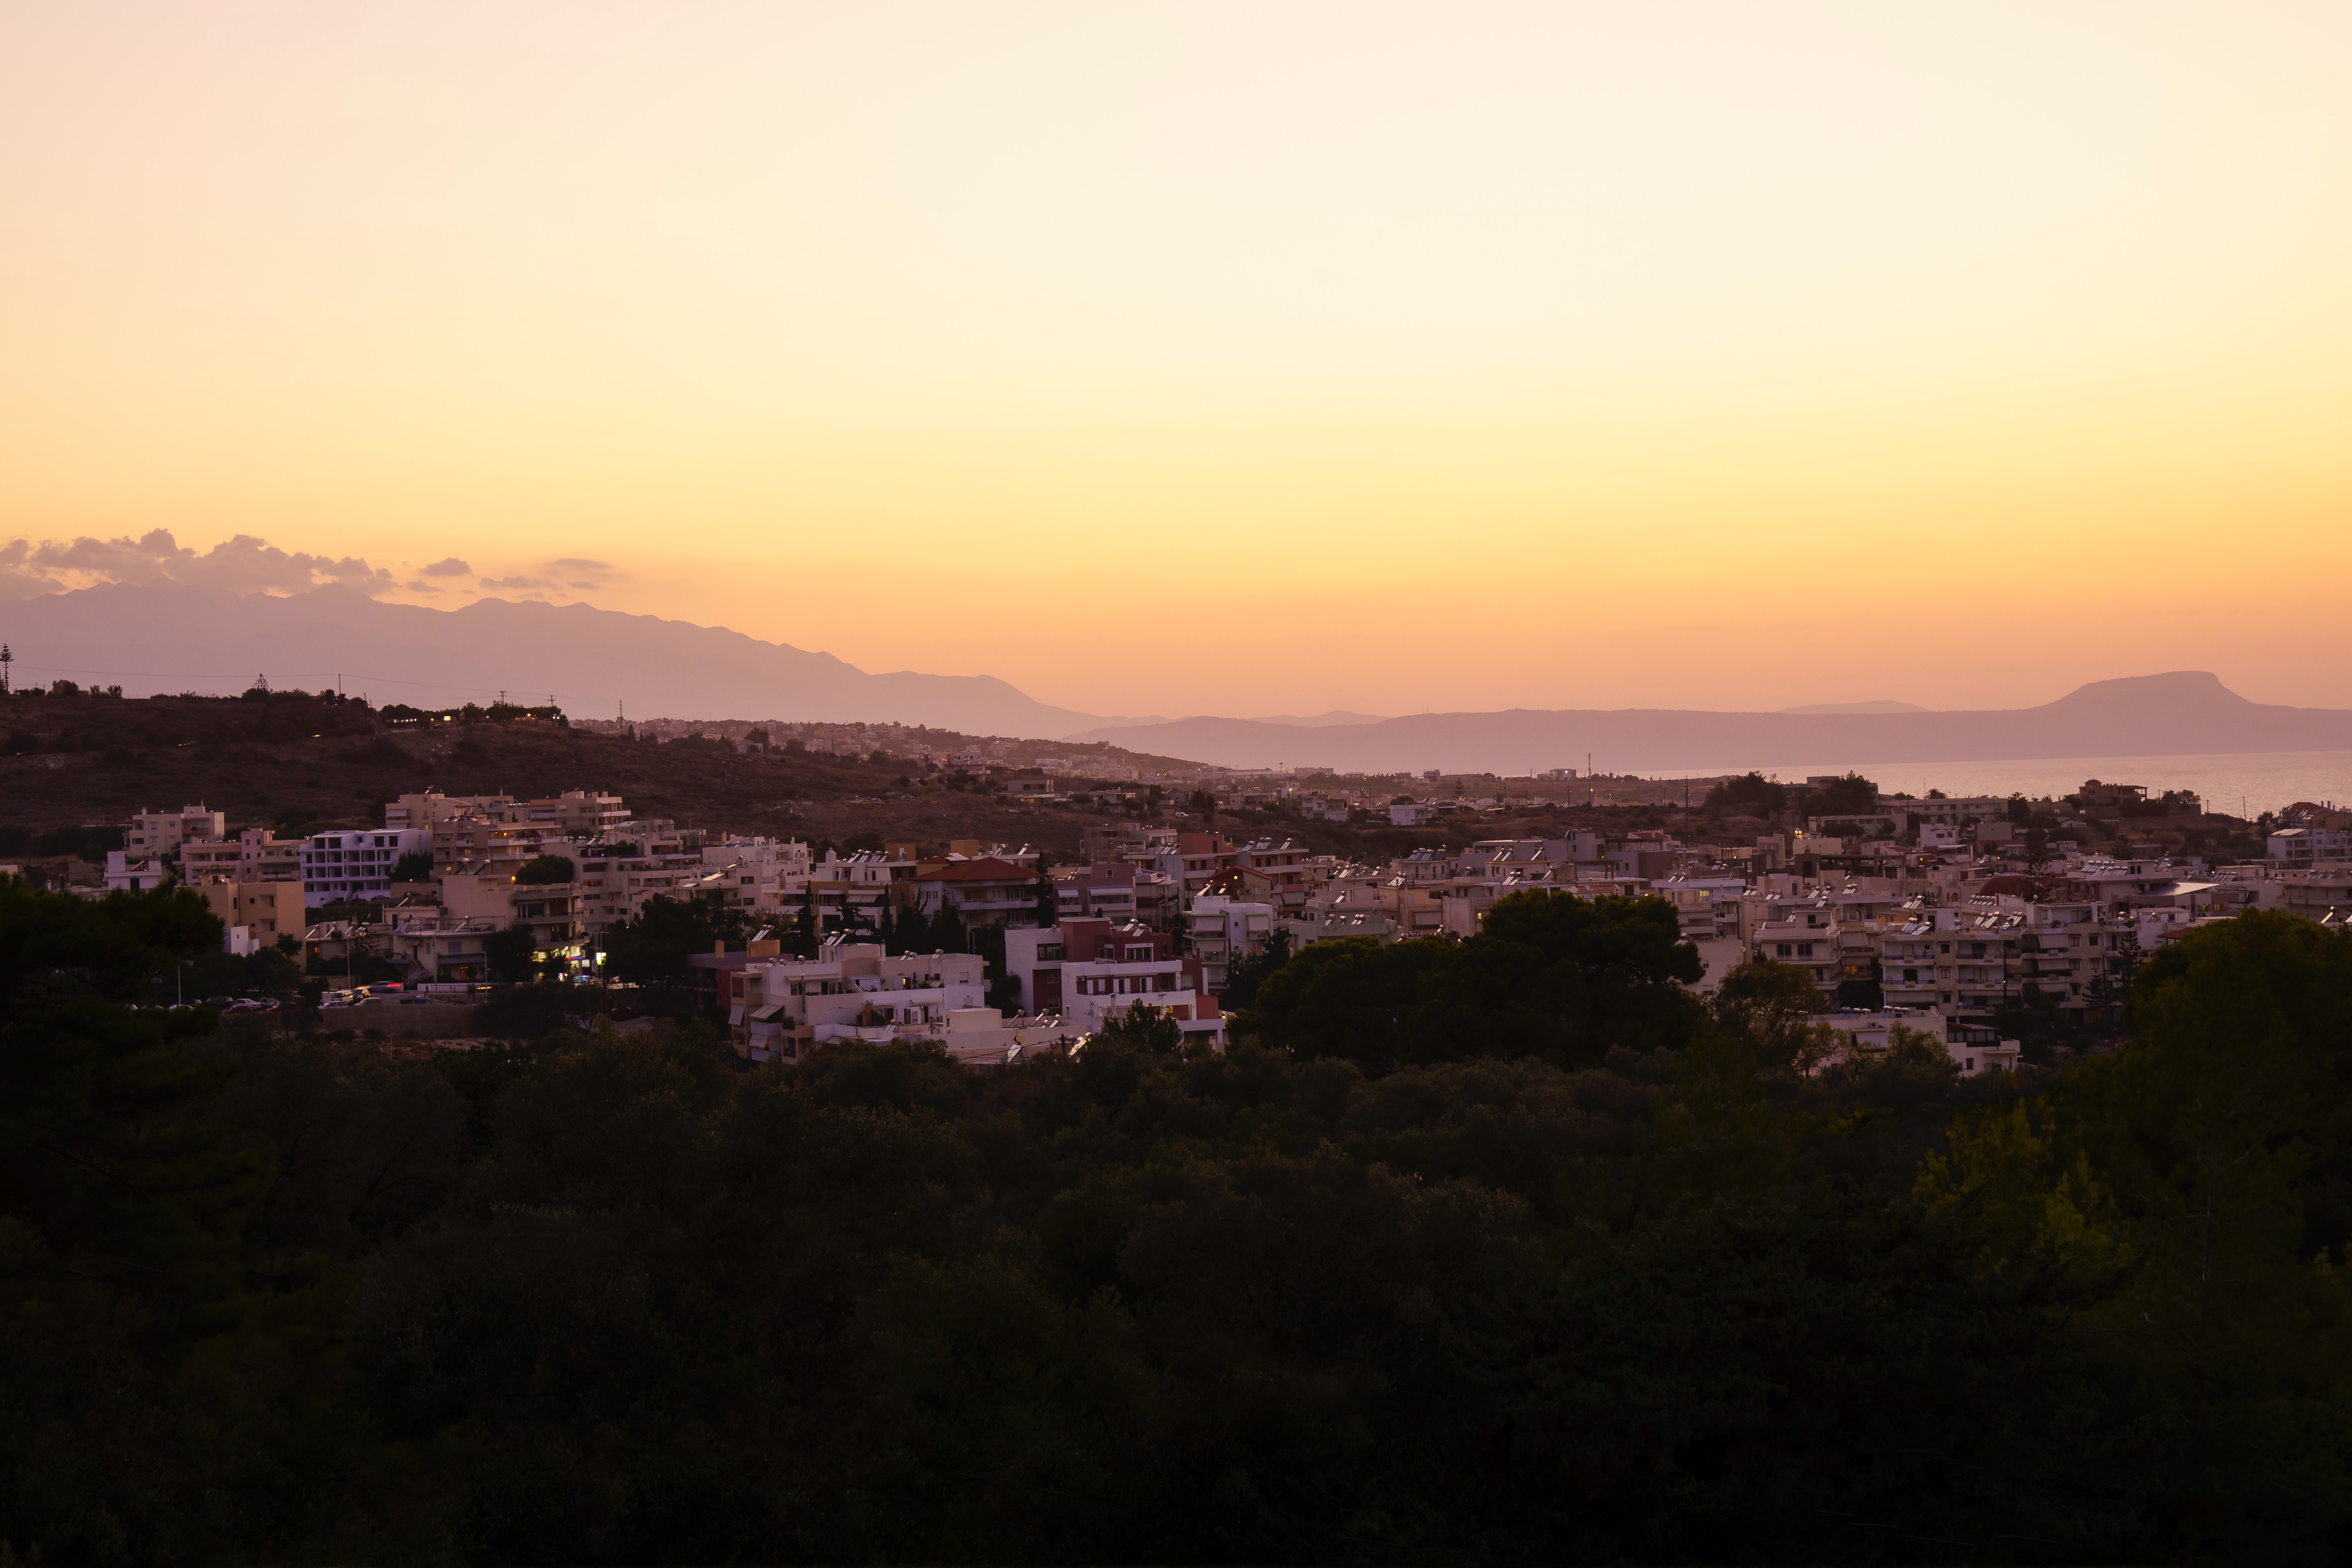
sky, horizon, cloud, sunset, atmospheric phenomenon, evening, morning, sunrise, dusk, hill, atmosphere, tree, city, afterglow, sunlight, dawn, urban area, mountain, night, photography, landscape, rural area, hill station, sea, plain, vacation, sun, skyline, meteorological phenomenon, panorama, tourism